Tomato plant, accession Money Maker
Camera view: vertical (180 deg); turntable rotation: 0 degrees
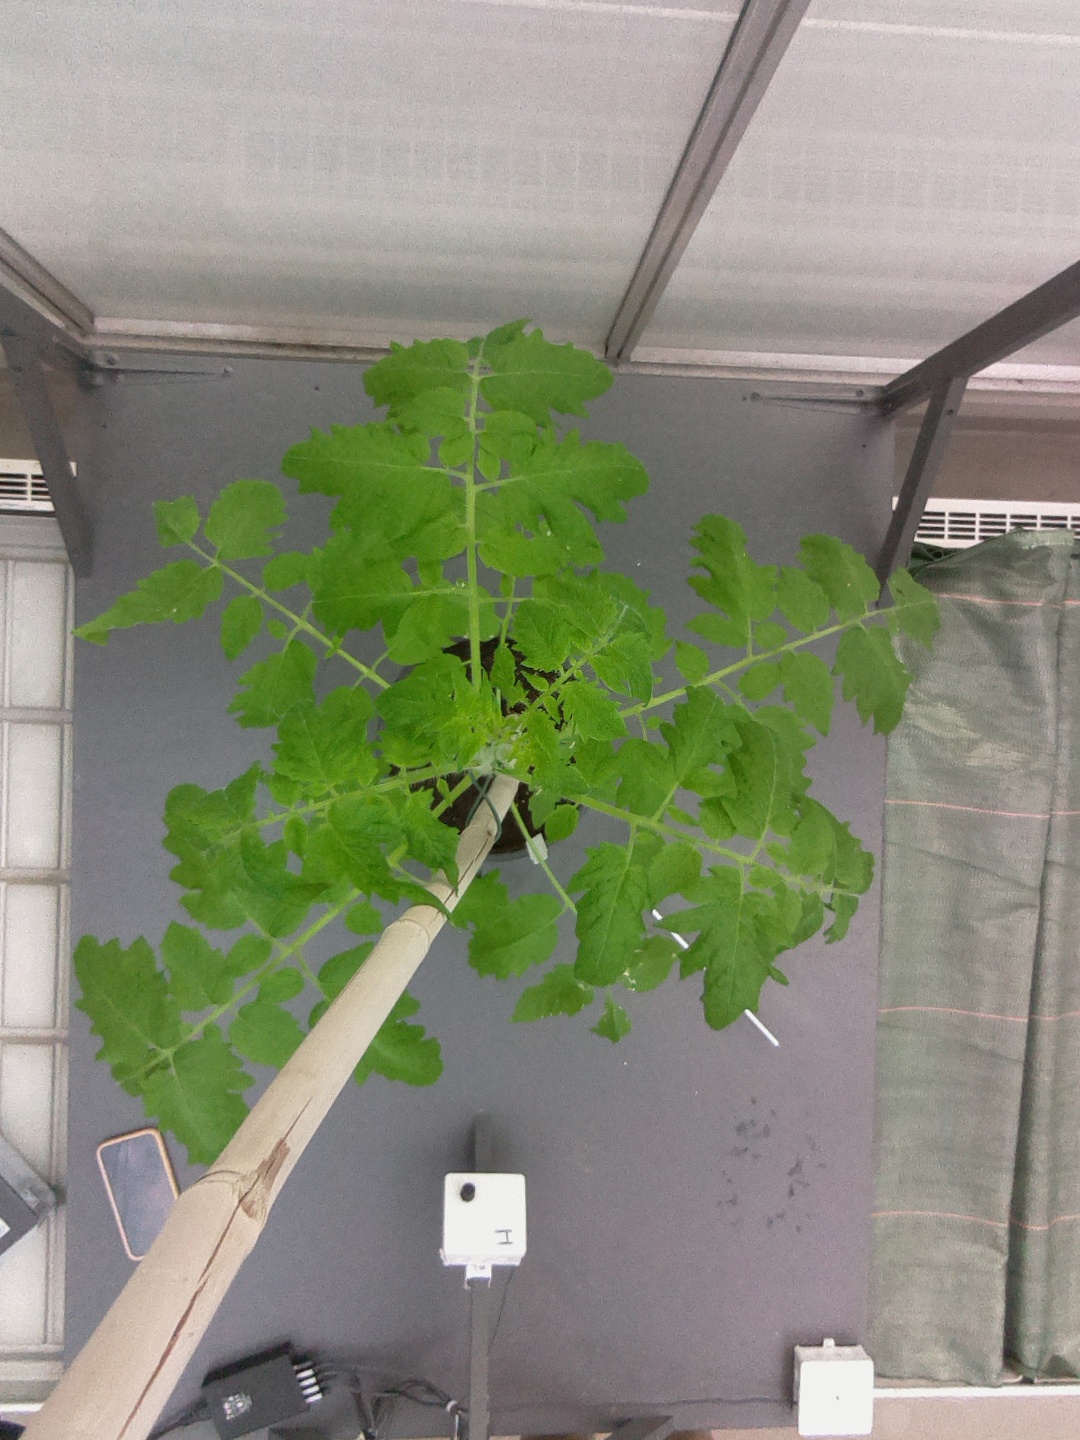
BBCH growth stage 15: 10 of true leaves visible